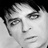
Emotion: neutral